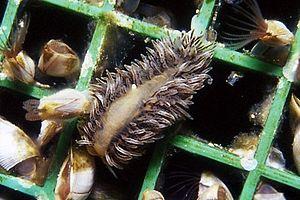
Les nudibranches forment un des groupes de « limaces de mer », c’est-à-dire de gastéropodes marins presque toujours dépourvus de coquille. Celles-ci ne sont pas les cousines marines des limaces terrestres : elles forment un groupe qui fait partie de la classe des Opisthobranches, caractérisé notamment par la position des branchies en arrière du cœur. Ce groupe contient traditionnellement cinq ordres principaux, le dernier regroupant le plus grand nombre d’espèces.